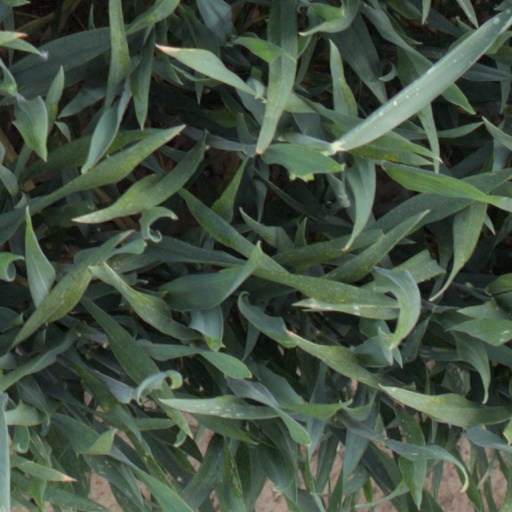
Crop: wheat